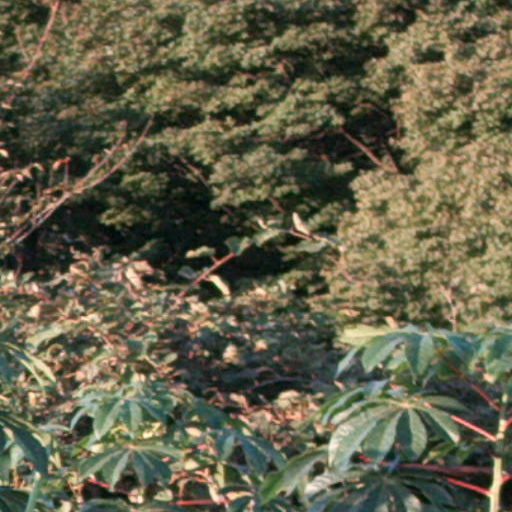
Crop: cassava